Jed Allan

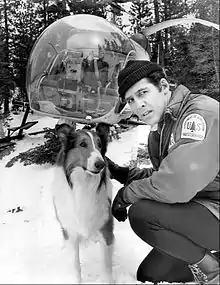
Allan with Lassie in 1969

Jed Allan Brown (March 1, 1935 – March 9, 2019), known professionally as Jed Allan, was an American actor and television host, best known as C.C. Capwell on "Santa Barbara", Don Craig on "Days of Our Lives", Rush Sanders on "Beverly Hills, 90210", Scott Turner on "Lassie", Harold Johnson on "The Bay", and the host of "Celebrity Bowling".